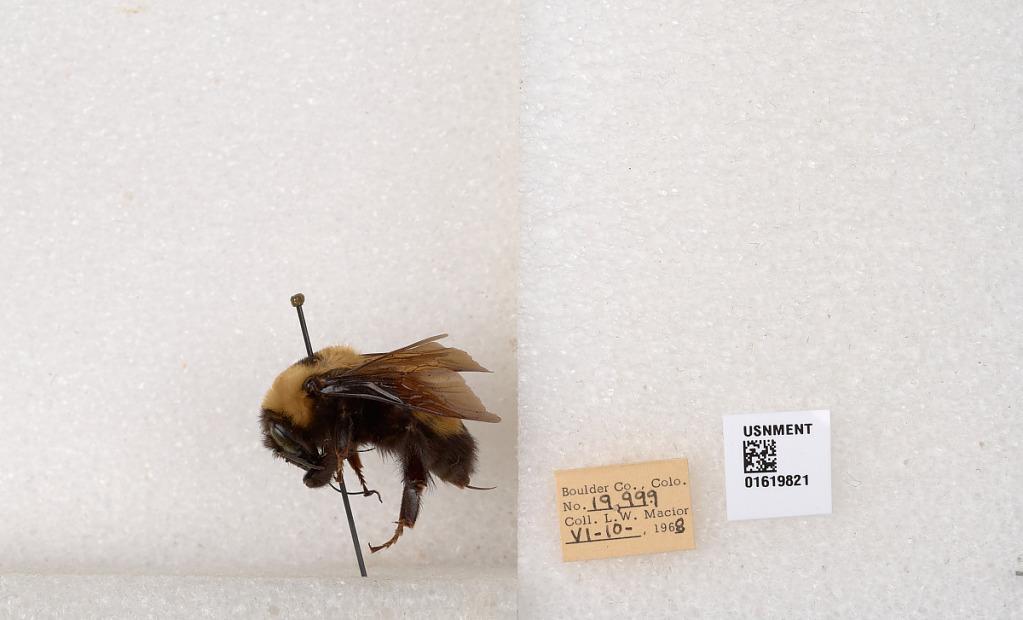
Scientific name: Bombus (Bombus) nevadensis Cresson